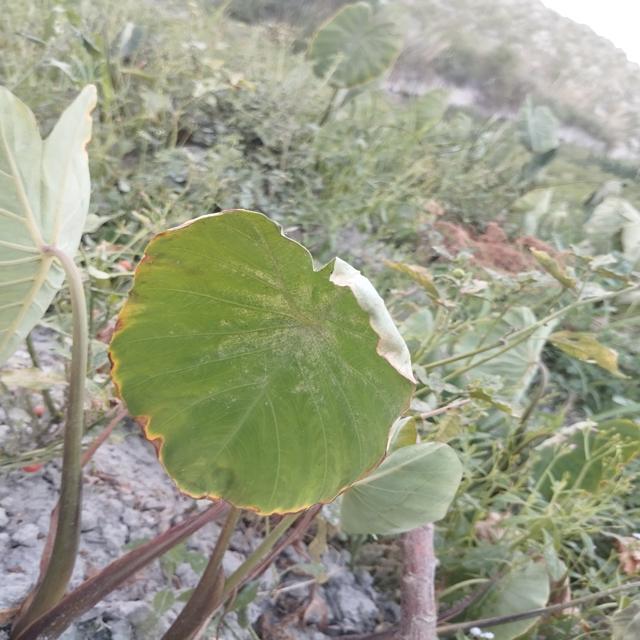
Label: Mid_Blight